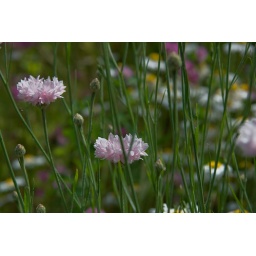
Roadside flower bed near NW Solberger Rd, North of North Plains, OR. July 2010.